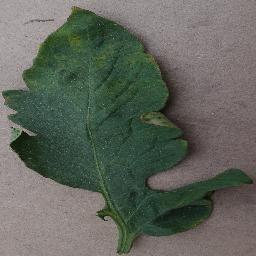
Label: Tomato___Bacterial_spot